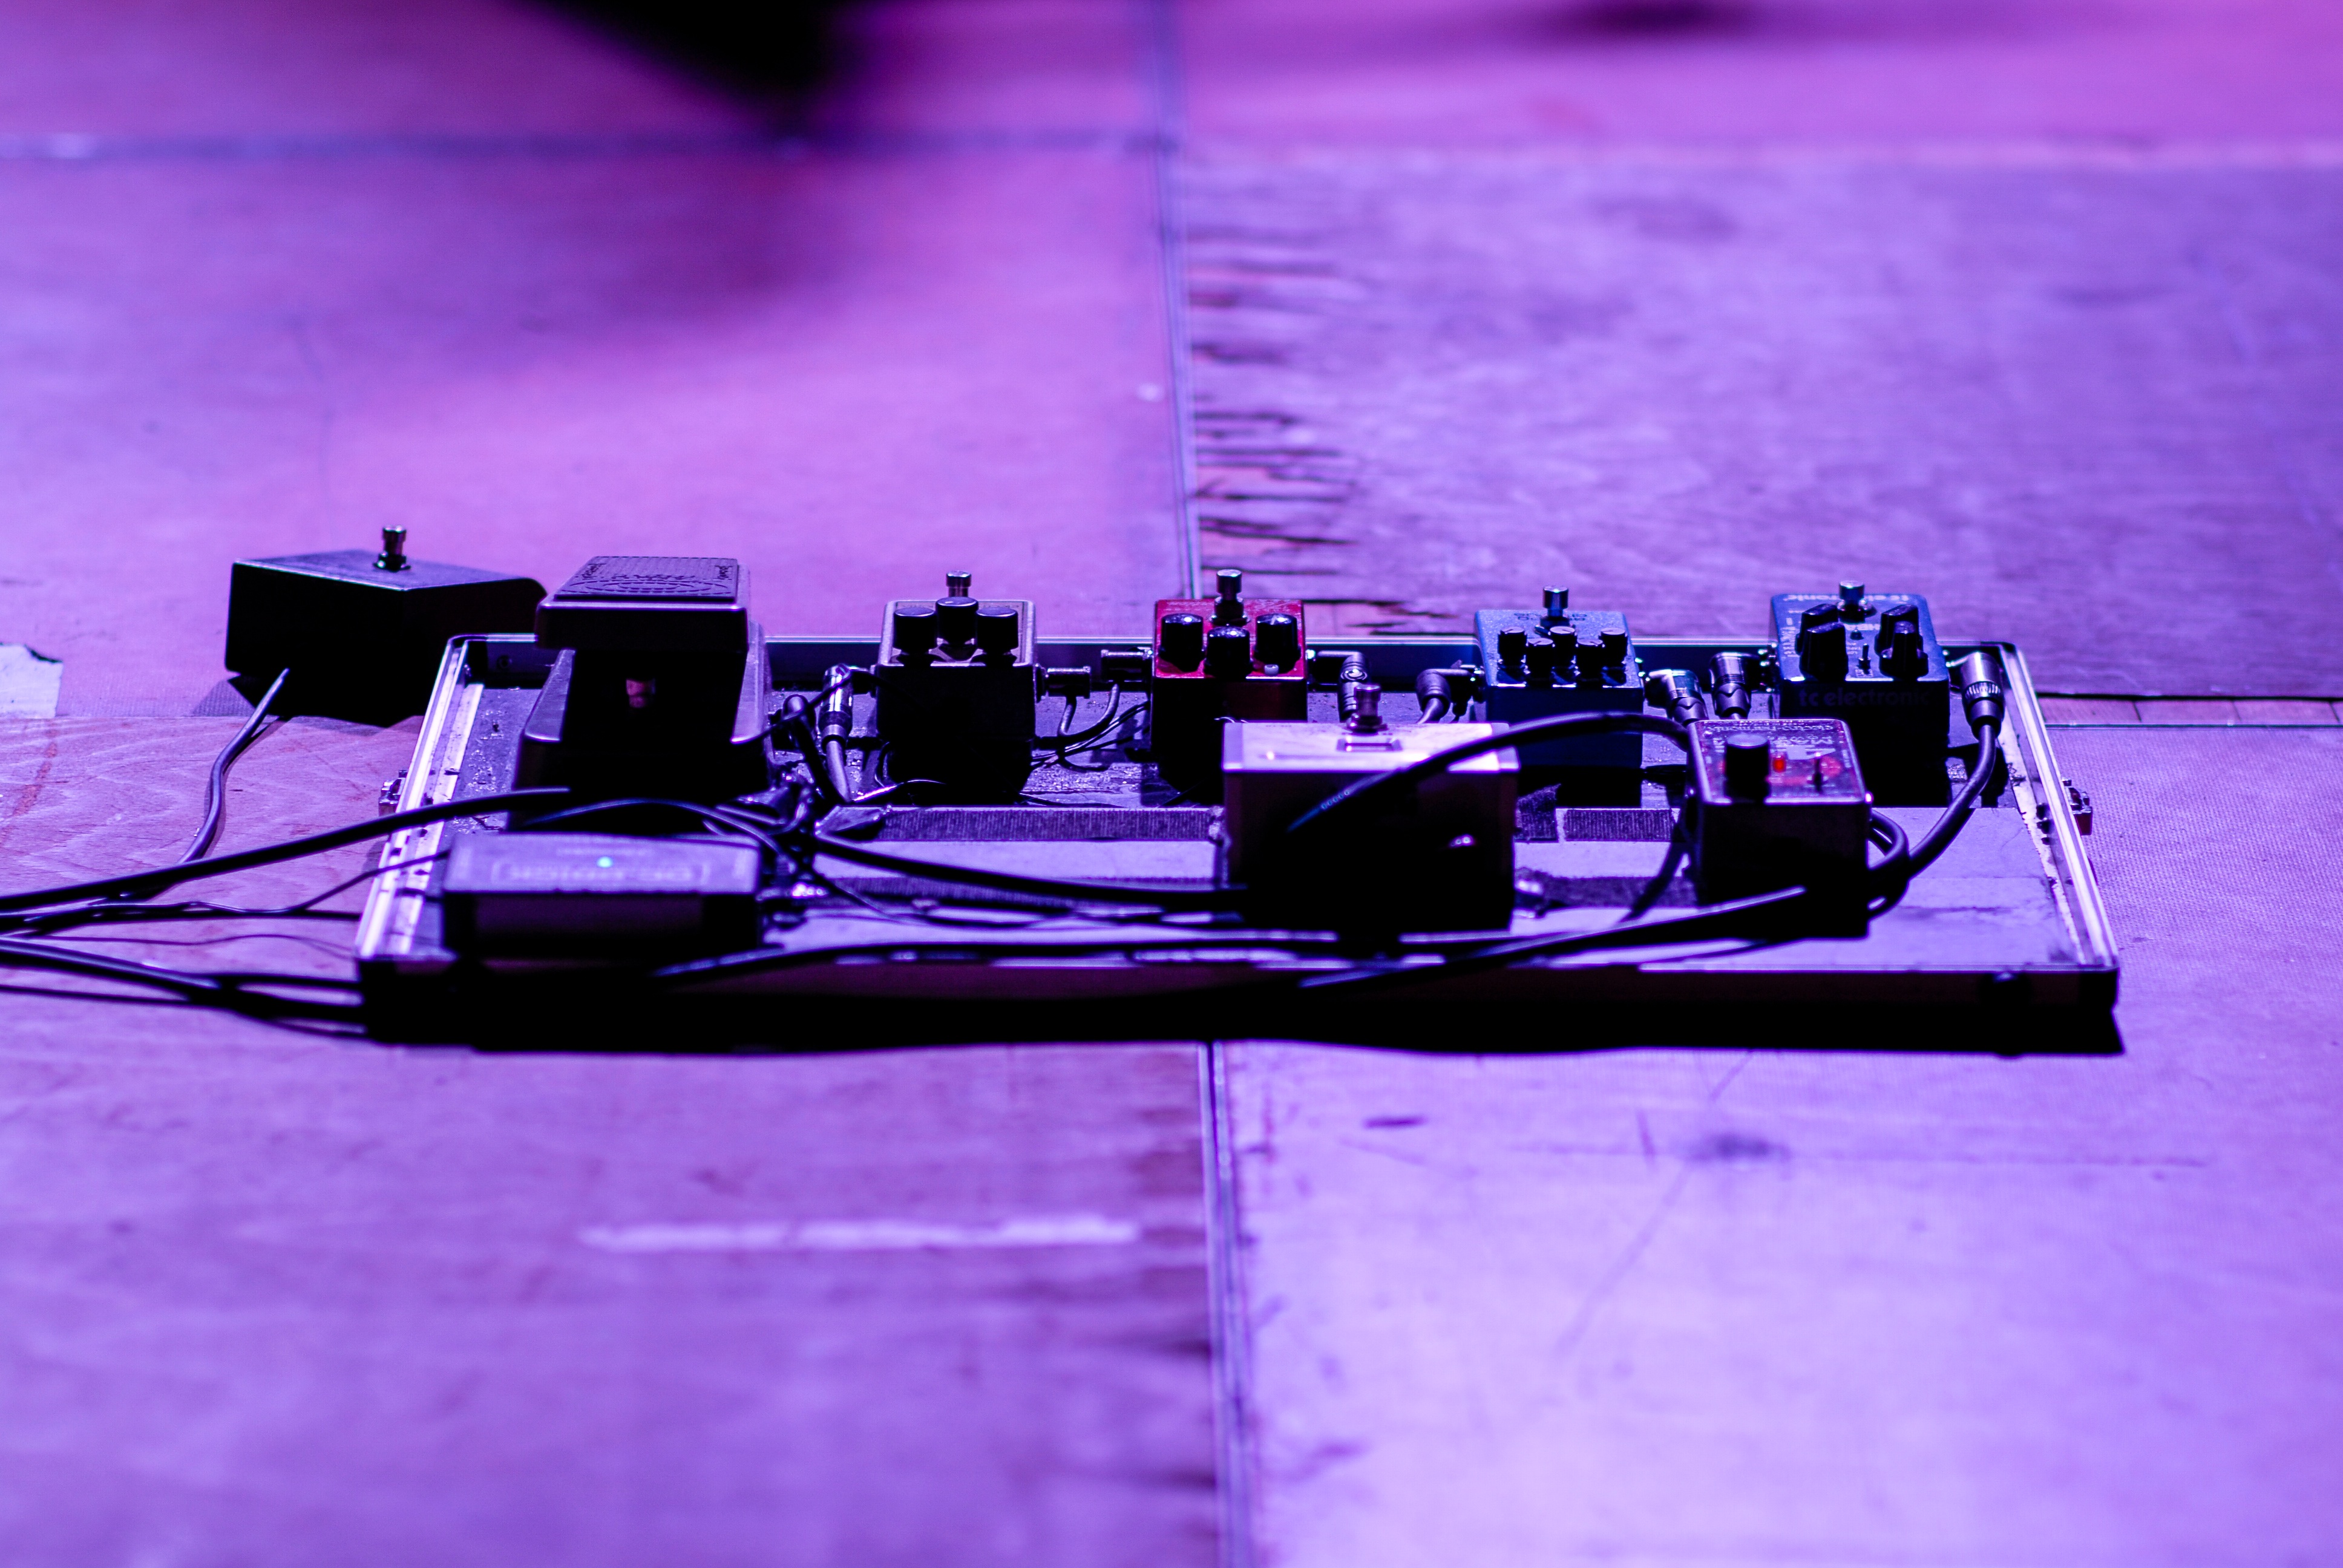
vehicle, stage